Blessed Giuliana of Collalto

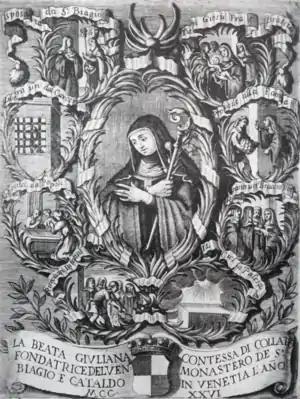
An anonymous lithograph of Blessed Giuliana of Collalto.

Blessed Giuliana of Collalto (c. 1186 in Collalto, Susegana – September 1, 1262 in Venice) was an Italian Benedictine nun. She was beatified in 1743 by Pope Benedict XIV.